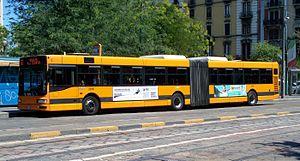
L'Iveco CityClass est un bus urbain, suburbain et périurbain lancé par la division bus d'Iveco en 1997 et renommé Irisbus en 2000. Il est l'équivalent de l'Agora en France. Il succède au bus urbain Iveco 490 TurboCity UR Green puis remplacé par l'Irisbus Citelis.